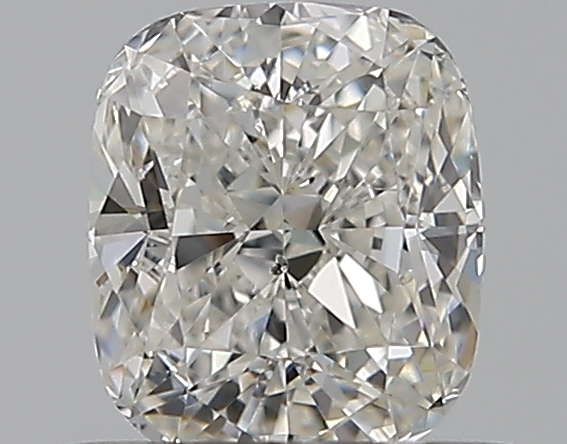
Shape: cushion
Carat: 0.59
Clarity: SI1
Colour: I
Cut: EX
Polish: VG
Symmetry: VG
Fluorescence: F
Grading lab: GIA
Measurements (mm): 5.16 x 4.46 x 3.02